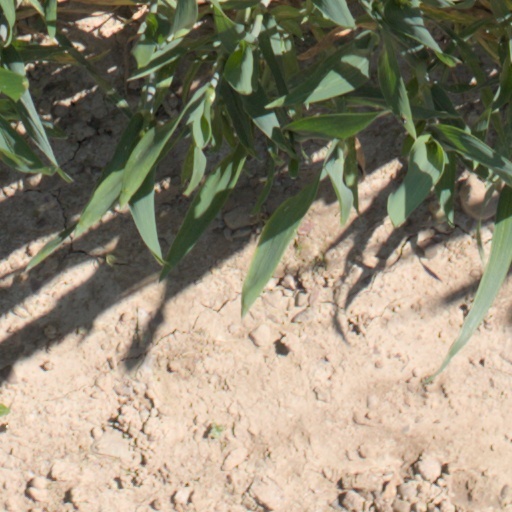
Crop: wheat